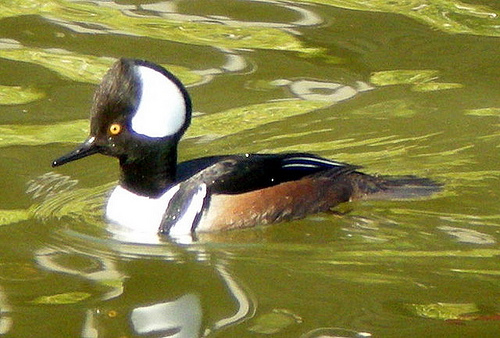
this black and white bird has a black beak and feathers sticking up on its head that make its head look very big, where the front part of it is black and the back part is white.
this bird has a black neck and crown, and a narrow black bill.
this is a water bird with a white chest and black neck, a thin bill and small round eyes.
this birds head is huge compared to its body with a large pointed crown and a short, thin black bill.
this bird has a uniquely shaped black and white crown, with a long hooked bill.
this bird has wings that are brown with a big white crown
this bird has brown flanks, a black back and white breast with a black head which has a large crest with a big white spot in it.
large water bird, several different colors of white, brown, black, white spot back of head raised crown long duck style beak
this bird has a black beak and throat, with a white breast.
this bird has a black back and face with brown wings and a white spot on its wide head.
Species: Hooded Merganser